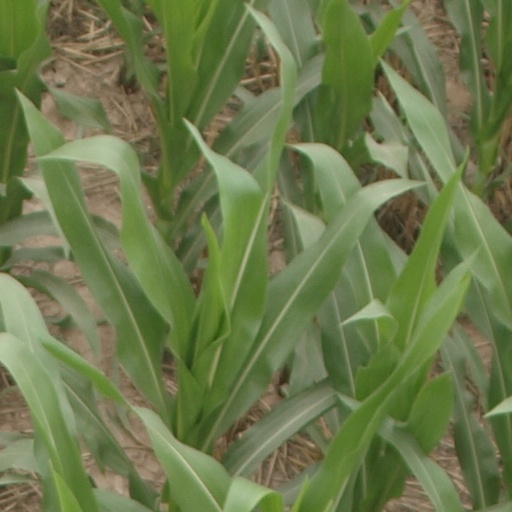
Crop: maize; corn